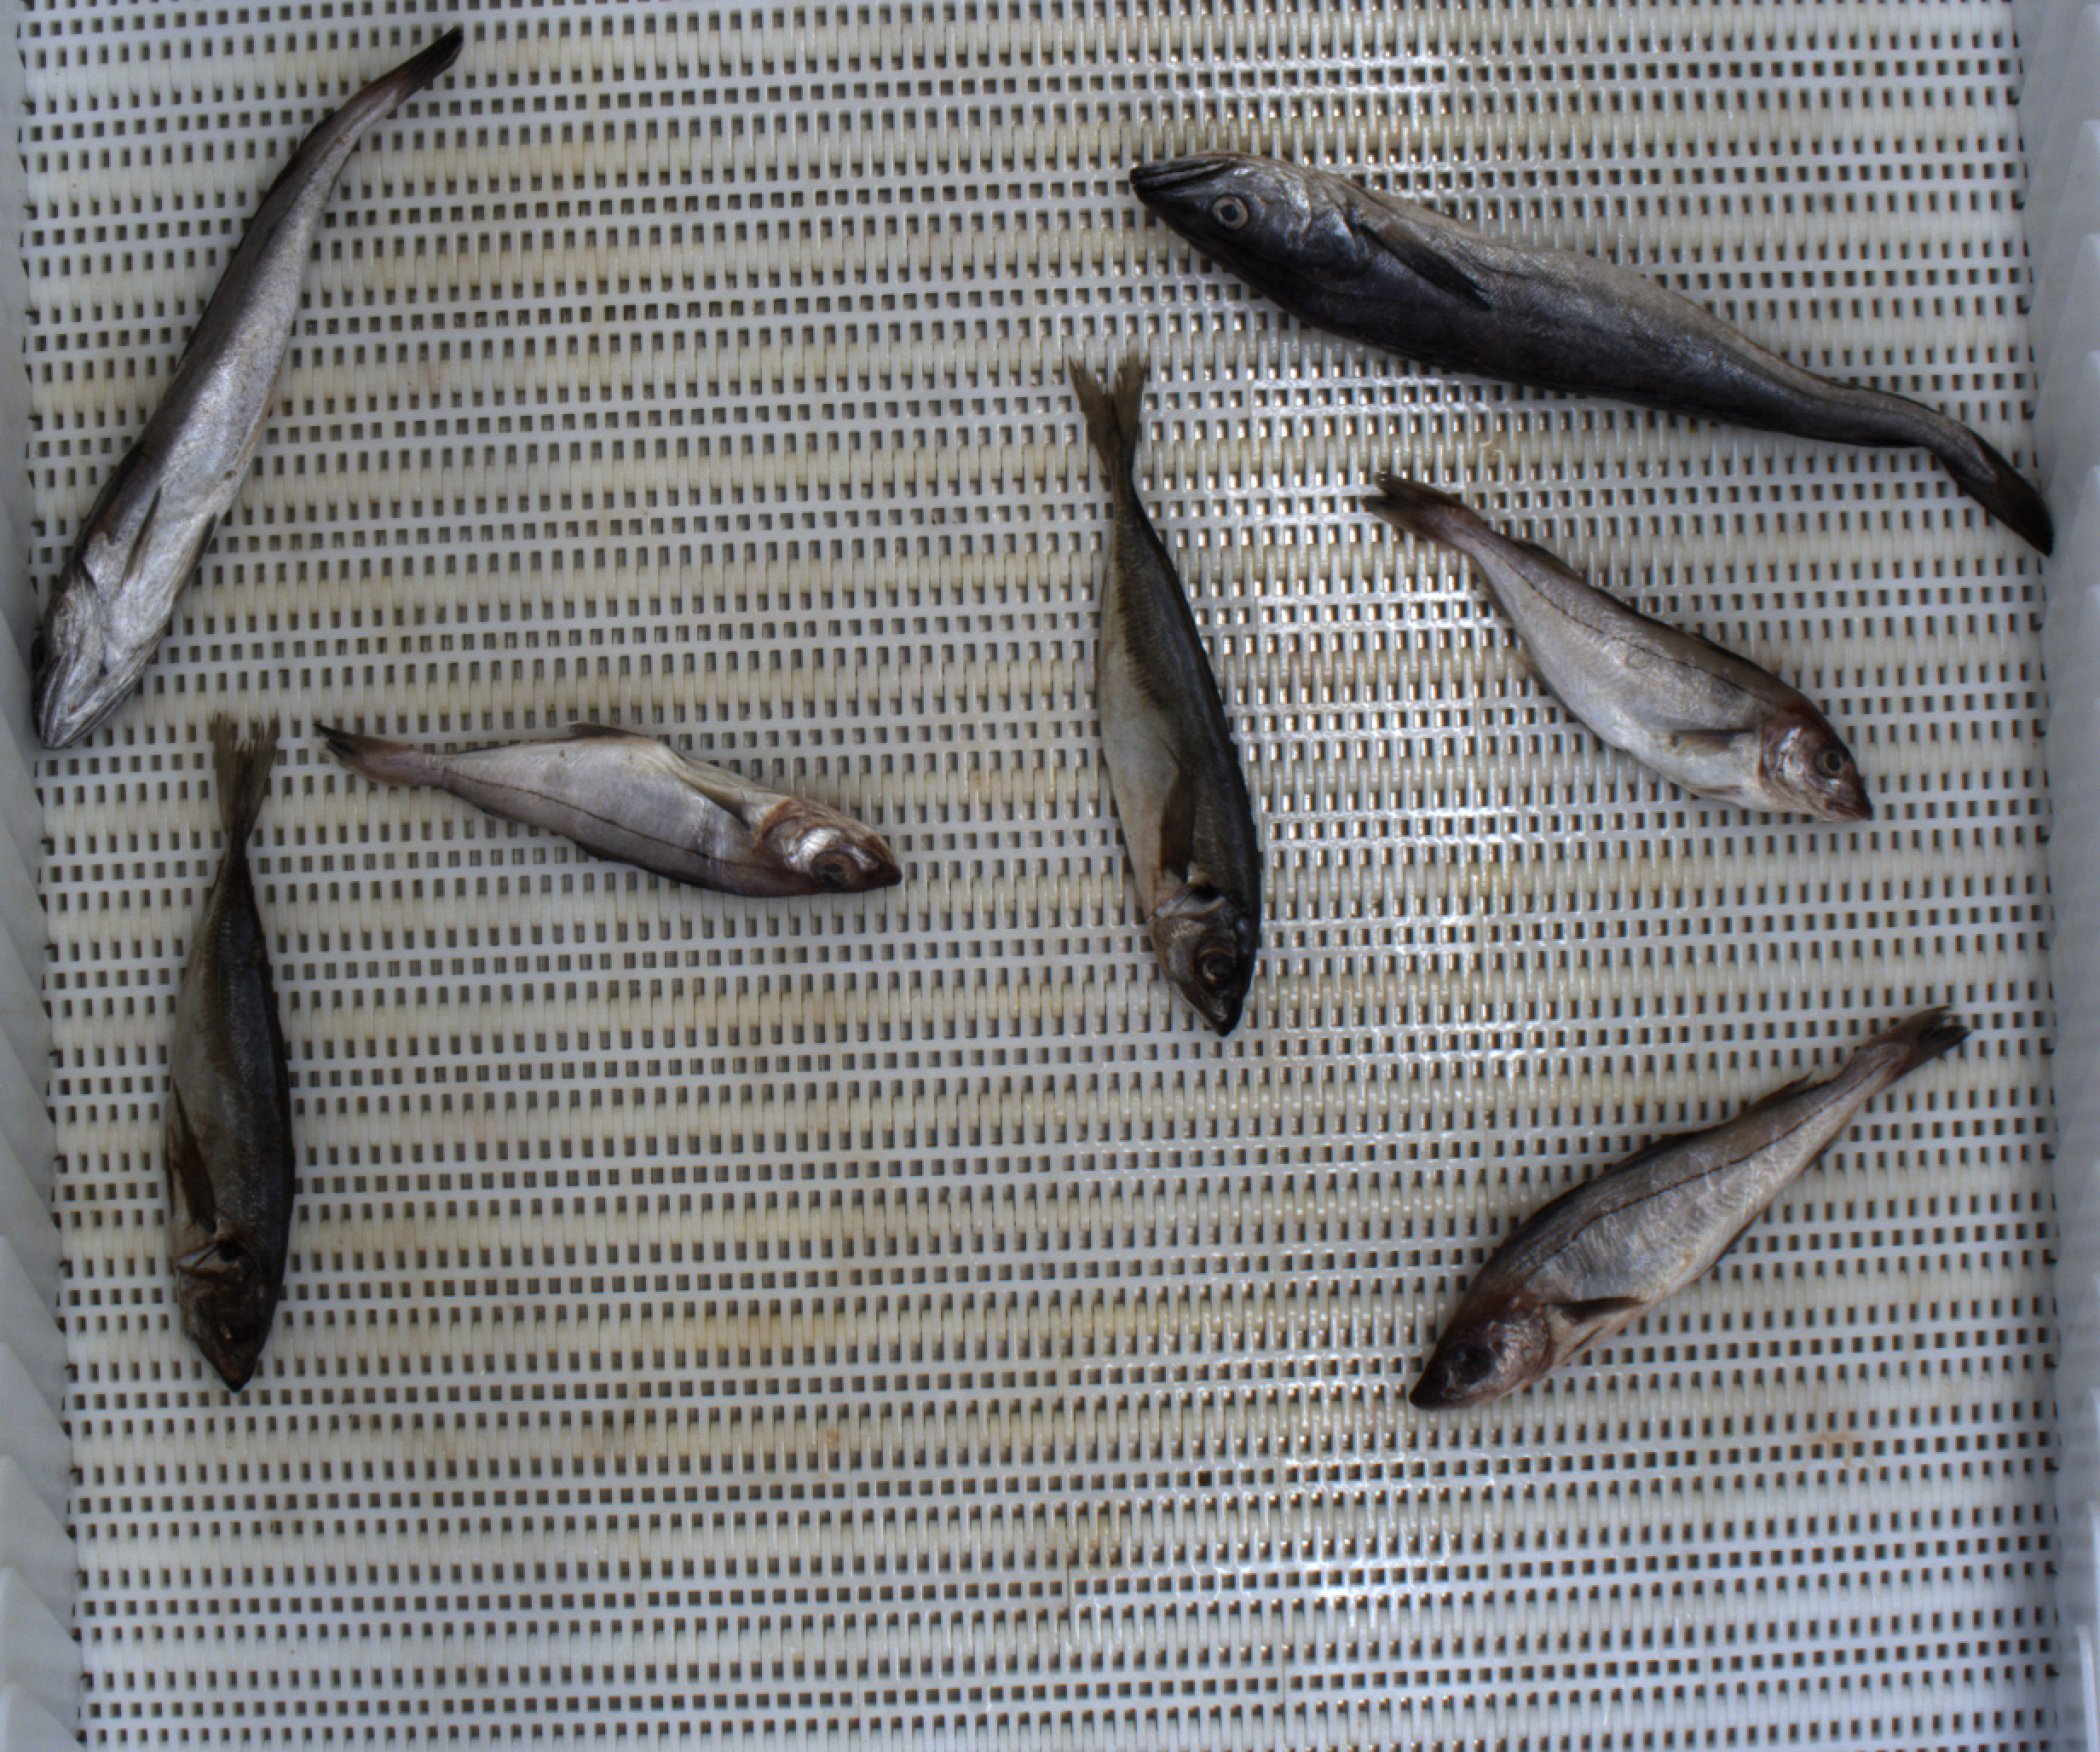
Total fish: 7
Cod: 0
Haddock: 3
Whiting: 0
Hake: 2
Horse mackerel: 2
Saithe: 0
Other: 0